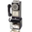
Label: telephone